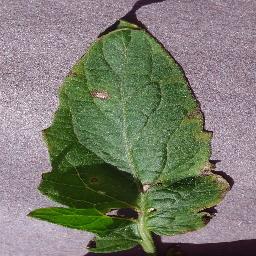
Label: Tomato___Target_Spot